Copán

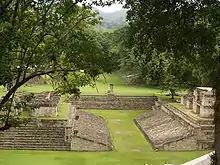
The final version of the ballcourt was dedicated by Uaxaclajuun Ub'aah K'awiil in AD 738.

One of the best preserved phases of Temple 16 is the Rosalila, built over the remains of five previous versions of the temple. Archaeologist Ricardo Agurcia discovered the almost intact shrine while tunneling underneath the final version of the temple. Rosalila is notable for its excellent state of preservation, including the entire building from the base platform up to the roof comb, including its highly elaborate painted stucco decoration. Rosalila features K'inich Yax K'uk' Mo' placed at the centre of a mythological tableau, combining the founder of the dynasty with the sky deity Itzamna in avian form. The mythological imagery also includes anthropomorphic mountains, skeletons and crocodiles. Vents in the exterior were designed so smoke from incense being burned inside the shrine would interact with the stucco sculpture of the exterior. The temple had a hieroglyphic stone step with a dedicatory inscription. The stone step is less well preserved than the rest of the building, but a date in AD 571 has been deciphered. Due to the deforestation of the Copán valley, the Rosalila building was the last structure at the site to use such elaborate stucco decoration — vast quantities of firewood could no longer be spared to reduce limestone to plaster. A life-size copy of the Rosalila building has been built at the Copán site museum.